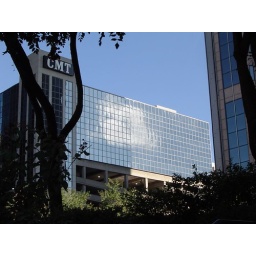
..of what was the only cloud in the sky that day